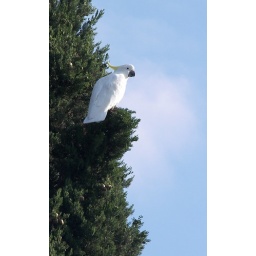
bird in tree